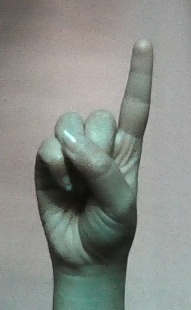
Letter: bb